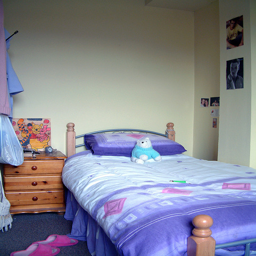
a twin bed decorated with purple, white and pink comforter in a small room.
A girl's room is all put together with a teddy bear front and center.
A single bed with colorful blankets and pillows next to a wooden dresser.
a purple colored bedspread with a stuffed bear on top.
A child's bedroom with a doll sitting on the bed